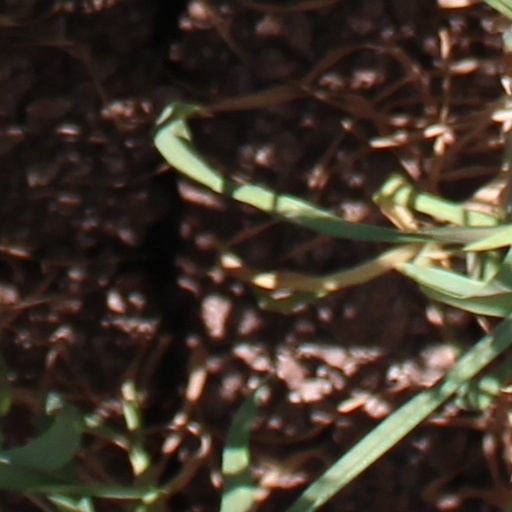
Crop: wheat